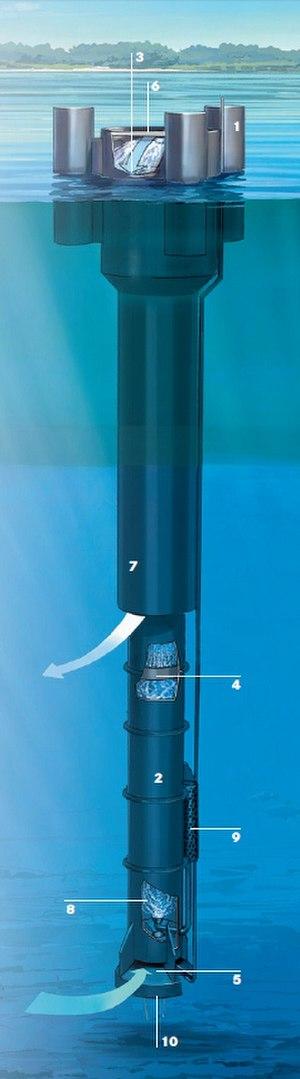
Un aérateur de fond ou aérateur hypolimnique permet d'assurer un maintien de la DBO des eaux profondes par entraînement d'air depuis l’atmosphère, sans pour autant perturber le gradient thermique naturel du plan d'eau. La zone benthique demeure aérobie : la dissolution de phosphates s'en trouve fortement diminuée et la minéralisation des sédiments est plus rapide.